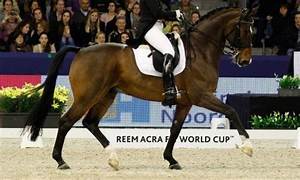
Label: cavallo